Mekosuchinae

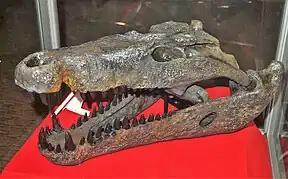
Some mekosuchines like "Quinkana" might have spent a significant amount of time on land.

While the range and diversity of mekosuchines was still relatively restricted during the Eocene, by the Late Oligocene the group had rapidly diversified into a plethora of different morphotypes ranging from semi-aquatic generalists to large prey specialists, dwarf forms and potentially terrestrial predators. The origin of this diversification is unclear due to the absence of mekosuchine fossils in the 30 million year gap between the Late Oligocene forms and the earlier "Kambara." However, it is thought that the ancestor of this radiation appeared no later than the middle Eocene. Despite their enormous taxonomic diversity, the range of mekosuchines during this time period was still somewhat limited, with Miocene records primarily stemming from localities in Queensland and the Northern Territory.